Count Dracula

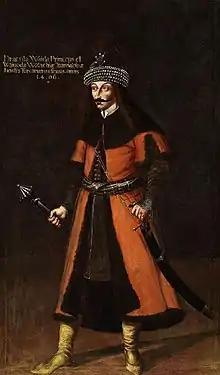
Full-size portrait of Vlad Țepeș in the "Gallery of the Ancestors" of the House of Esterházy, 17th century, Forchtenstein Castle

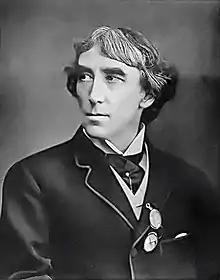
Shakespearean actor and friend of Stoker's Sir Henry Irving is widely considered to be a real-life inspiration for the character of Dracula.

Dracula has been portrayed by more actors in more visual media adaptations of the novel than any other horror character. Actors who have played him include Max Schreck, Bela Lugosi, John Carradine, Lon Chaney Jr., Christopher Lee, Francis Lederer, Denholm Elliott, Jack Palance, Louis Jourdan, Rudolf Martin, Frank Langella, Klaus Kinski, Gary Oldman, Leslie Nielsen, George Hamilton, David Niven, Charles Macaulay, Keith-Lee Castle, Ray Liotta, Gerard Butler, Duncan Regehr, Richard Roxburgh, Marc Warren, Rutger Hauer, Stephen Billington, Thomas Kretschmann, Dominic Purcell, Jonathan Rhys Meyers, Luke Evans, Christian Camargo, Claes Bang, Nicolas Cage, Javier Botet and Bill Skarsgård.